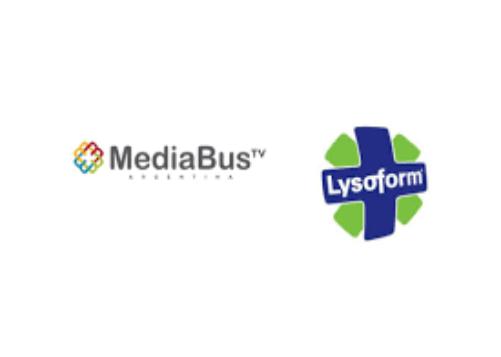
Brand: lysoform
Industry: Necessities